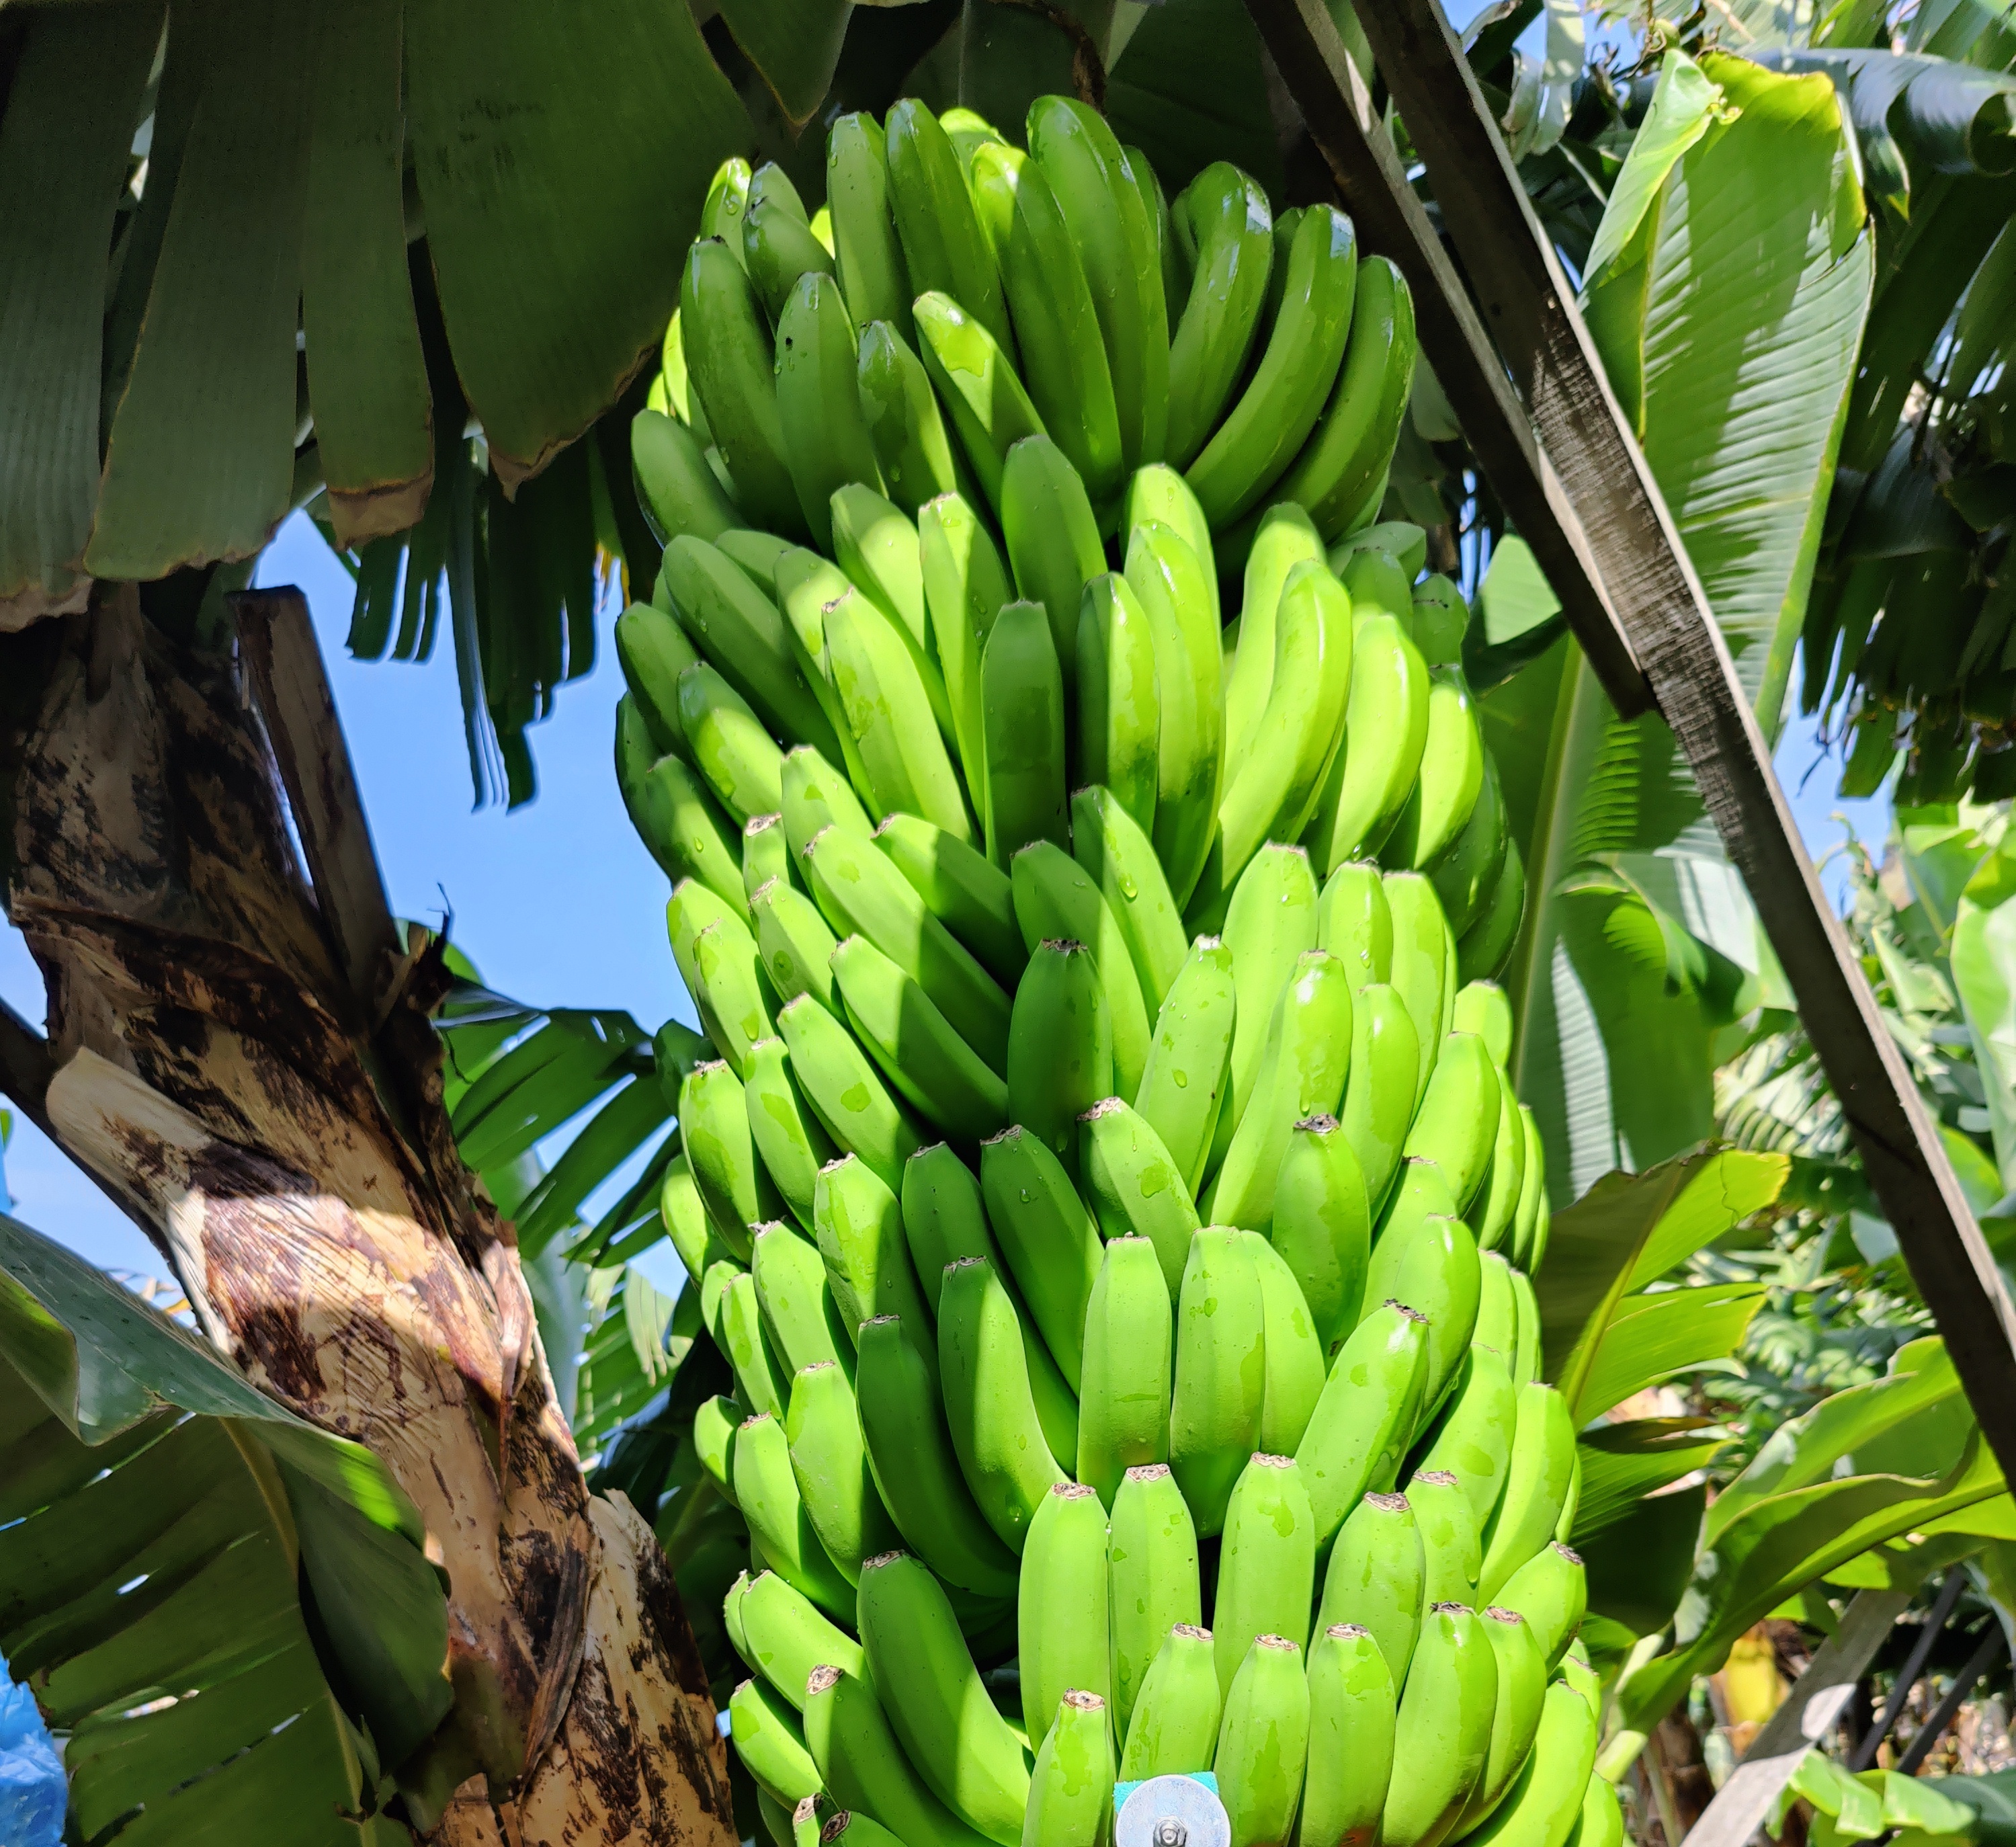
Label: Cut